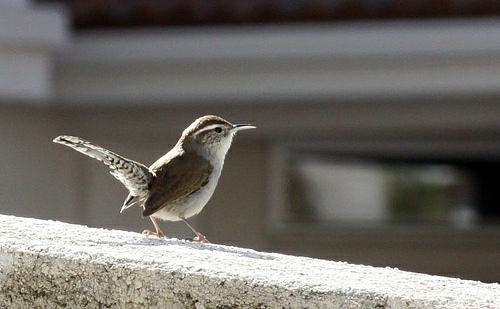
A photo of a bewick wren